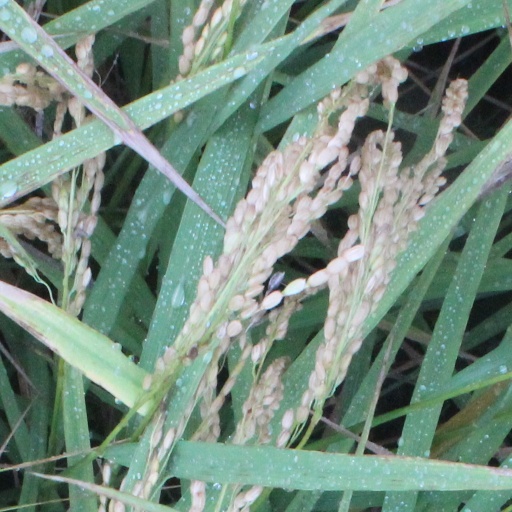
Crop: rice